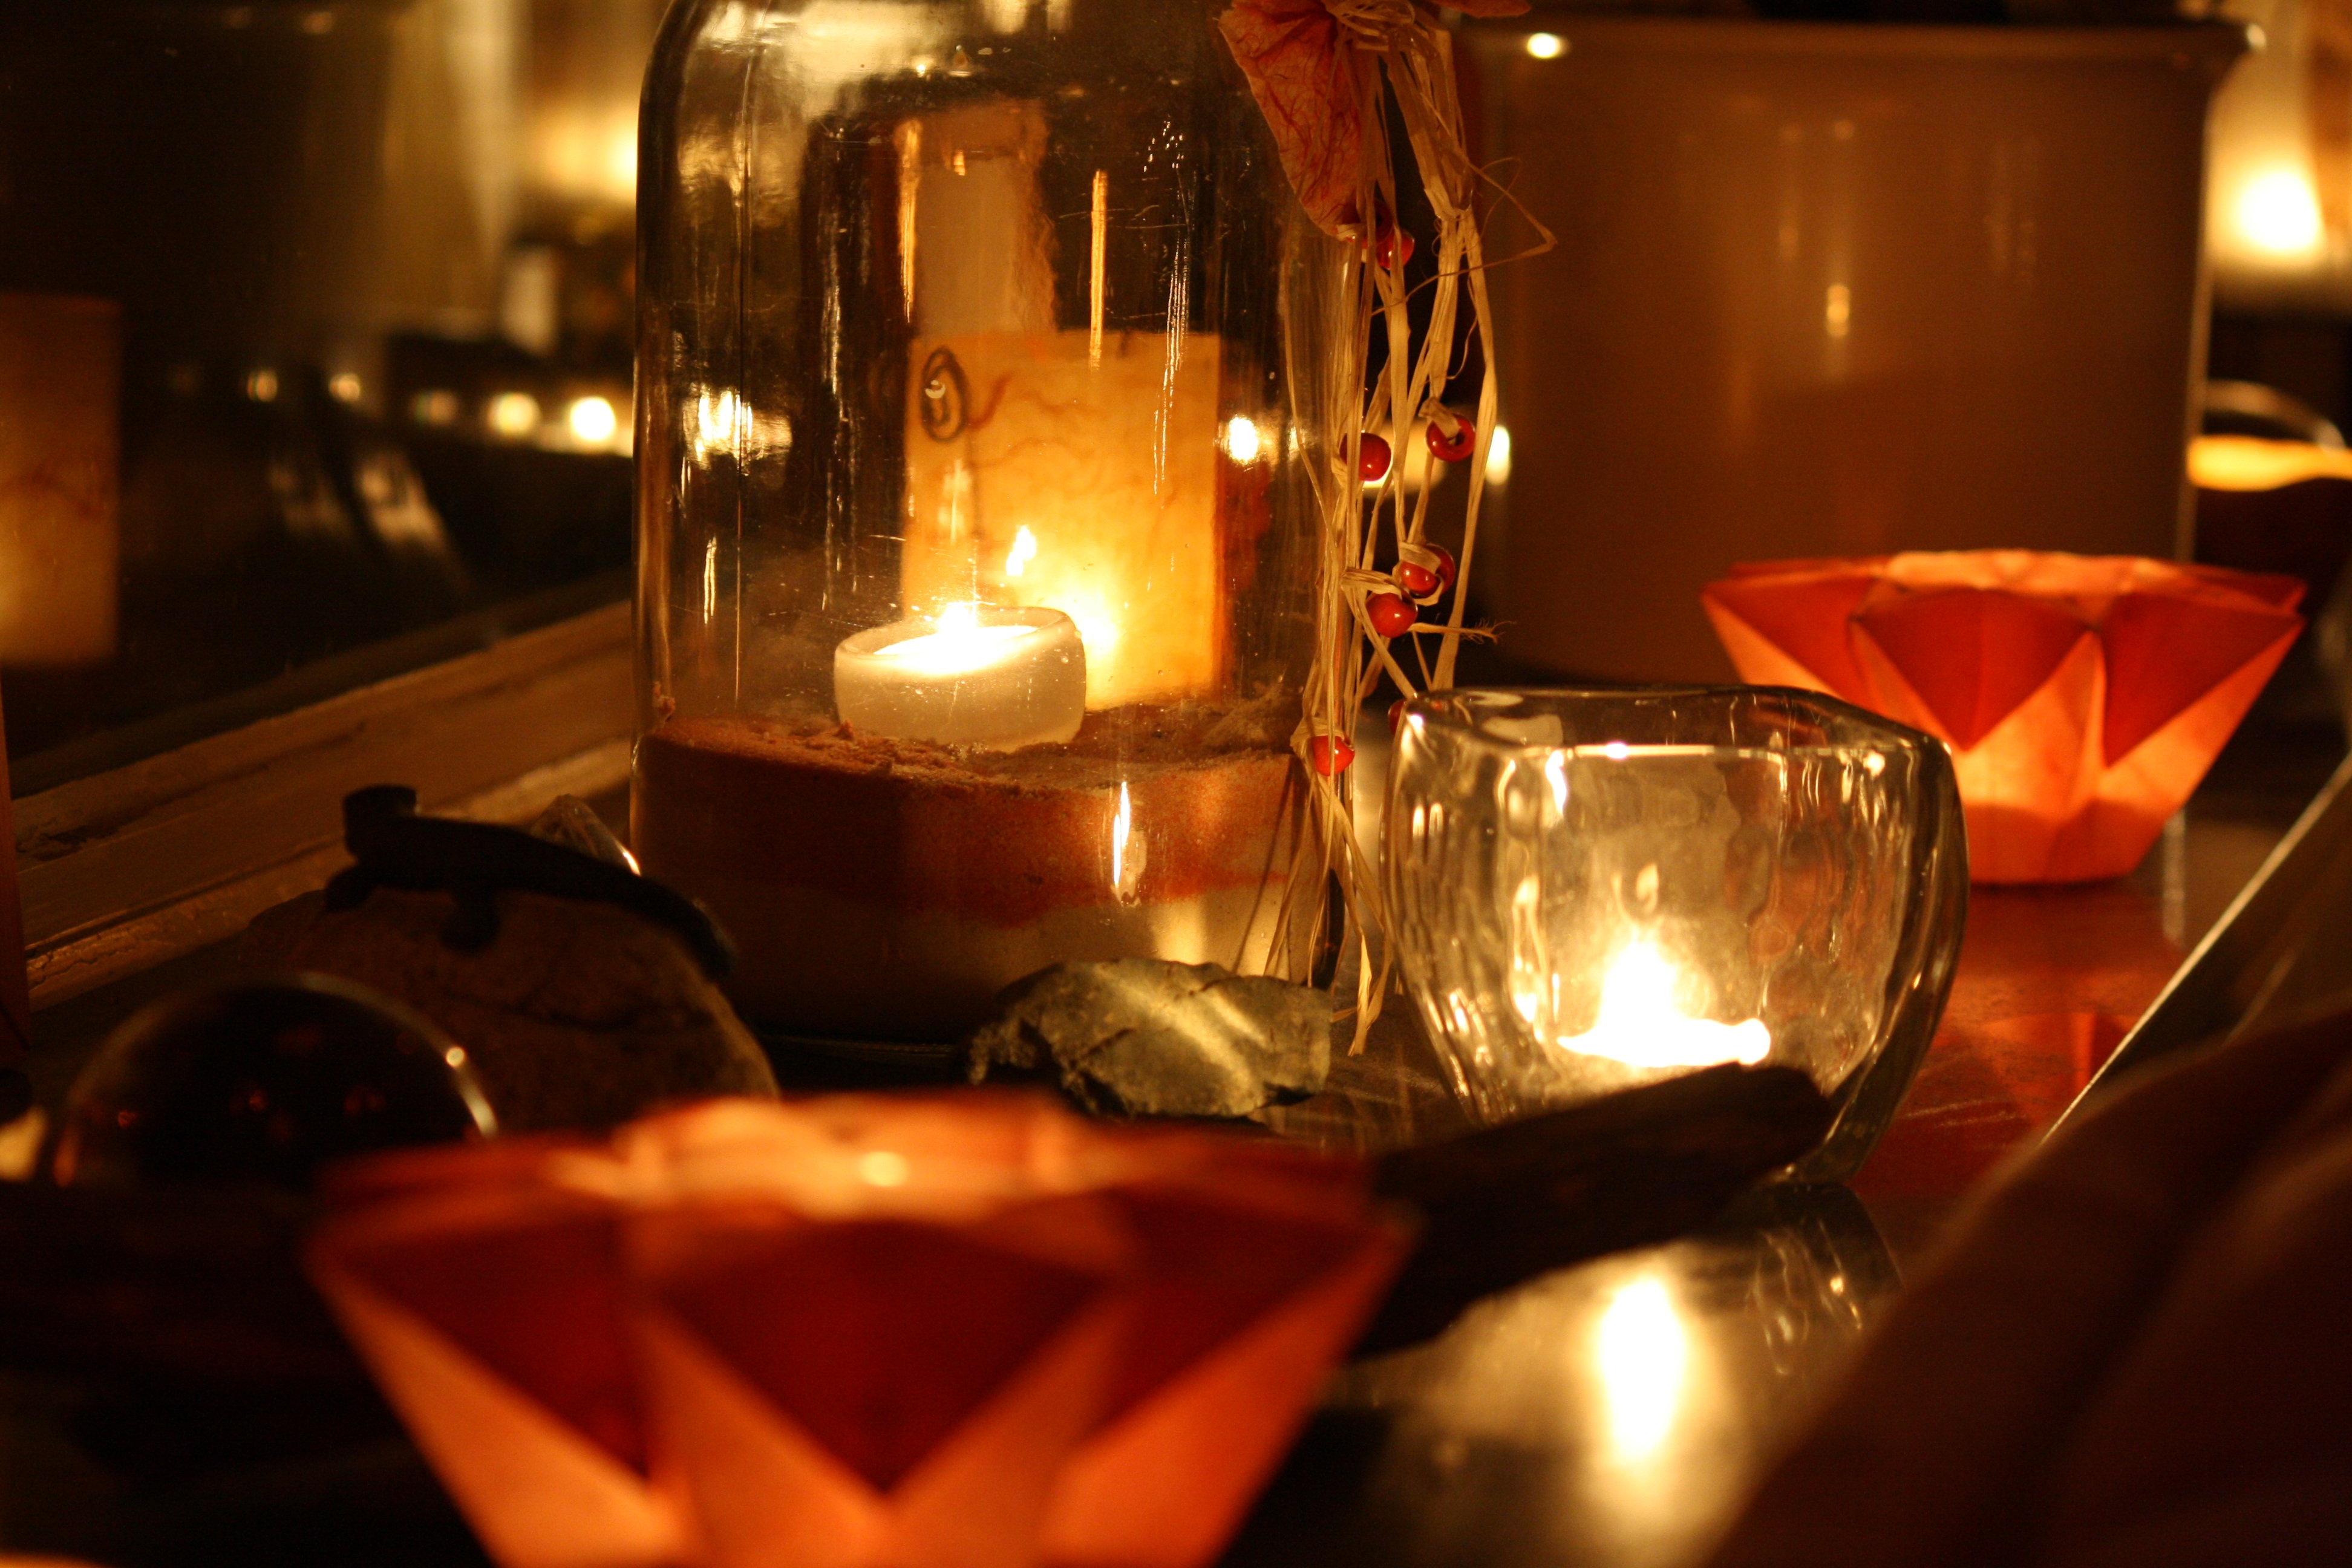
warm, restaurant, bar, meal, cozy, drink, lighting, autumn mood, advent, lights, candles, dinner, feel at home